Marlin Hurt

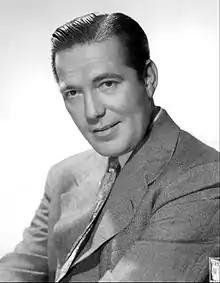
Marlin Hurt

Marlin Hurt (May 27, 1904/1905 – March 21, 1946) was an American stage entertainer and radio actor who was best known for originating the dialect comedy role of Beulah made famous on the "Fibber McGee and Molly" program and the first season of the "Beulah" radio series.